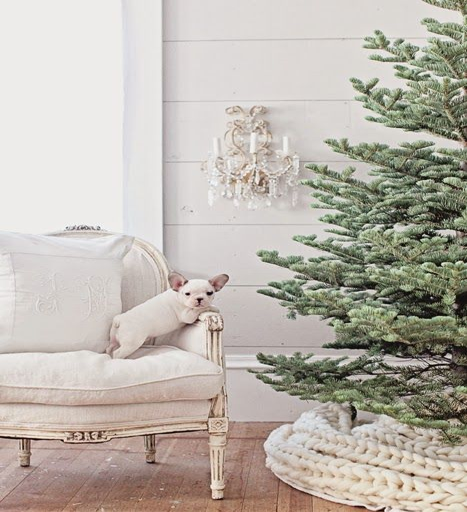
cute pup hanging out next to the christmas tree